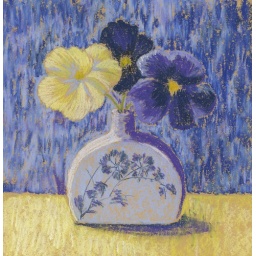
AHGC Visuals - flowers in a bottle